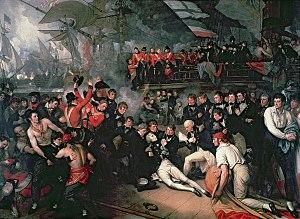
La colonne Nelson était une grande colonne commémorative de granite mesurant près de 37 mètres coiffée par une statue d'Horatio Nelson de 4 mètres, construite au centre de l'avenue qui s'appelait alors Sackville Street à Dublin, en Irlande. Achevée en 1809, alors que l'Irlande faisait partie du Royaume-Uni de Grande-Bretagne et d'Irlande, la colonne est gravement endommagée en mars 1966 par des explosifs posés par des membres de l'armée républicaine irlandaise. Ses vestiges sont ensuite détruits par l'armée irlandaise.
Horatio Nelson, 1ᵉʳ vicomte Nelson, duc de Bronte, né le 29 septembre 1758 à Burnham Thorpe et mort le 21 octobre 1805 au large du cap de Trafalgar, est un vice-amiral britannique. Il s'est illustré pendant les guerres de la Révolution française et napoléoniennes notamment à la bataille de Trafalgar, où il remporte une victoire décisive pour la Grande-Bretagne, qui inaugure la suprématie de la Royal Navy, mais y perd la vie. Il est couramment appelé l’amiral Nelson par les Français et Lord Nelson par les Anglo-Saxons.